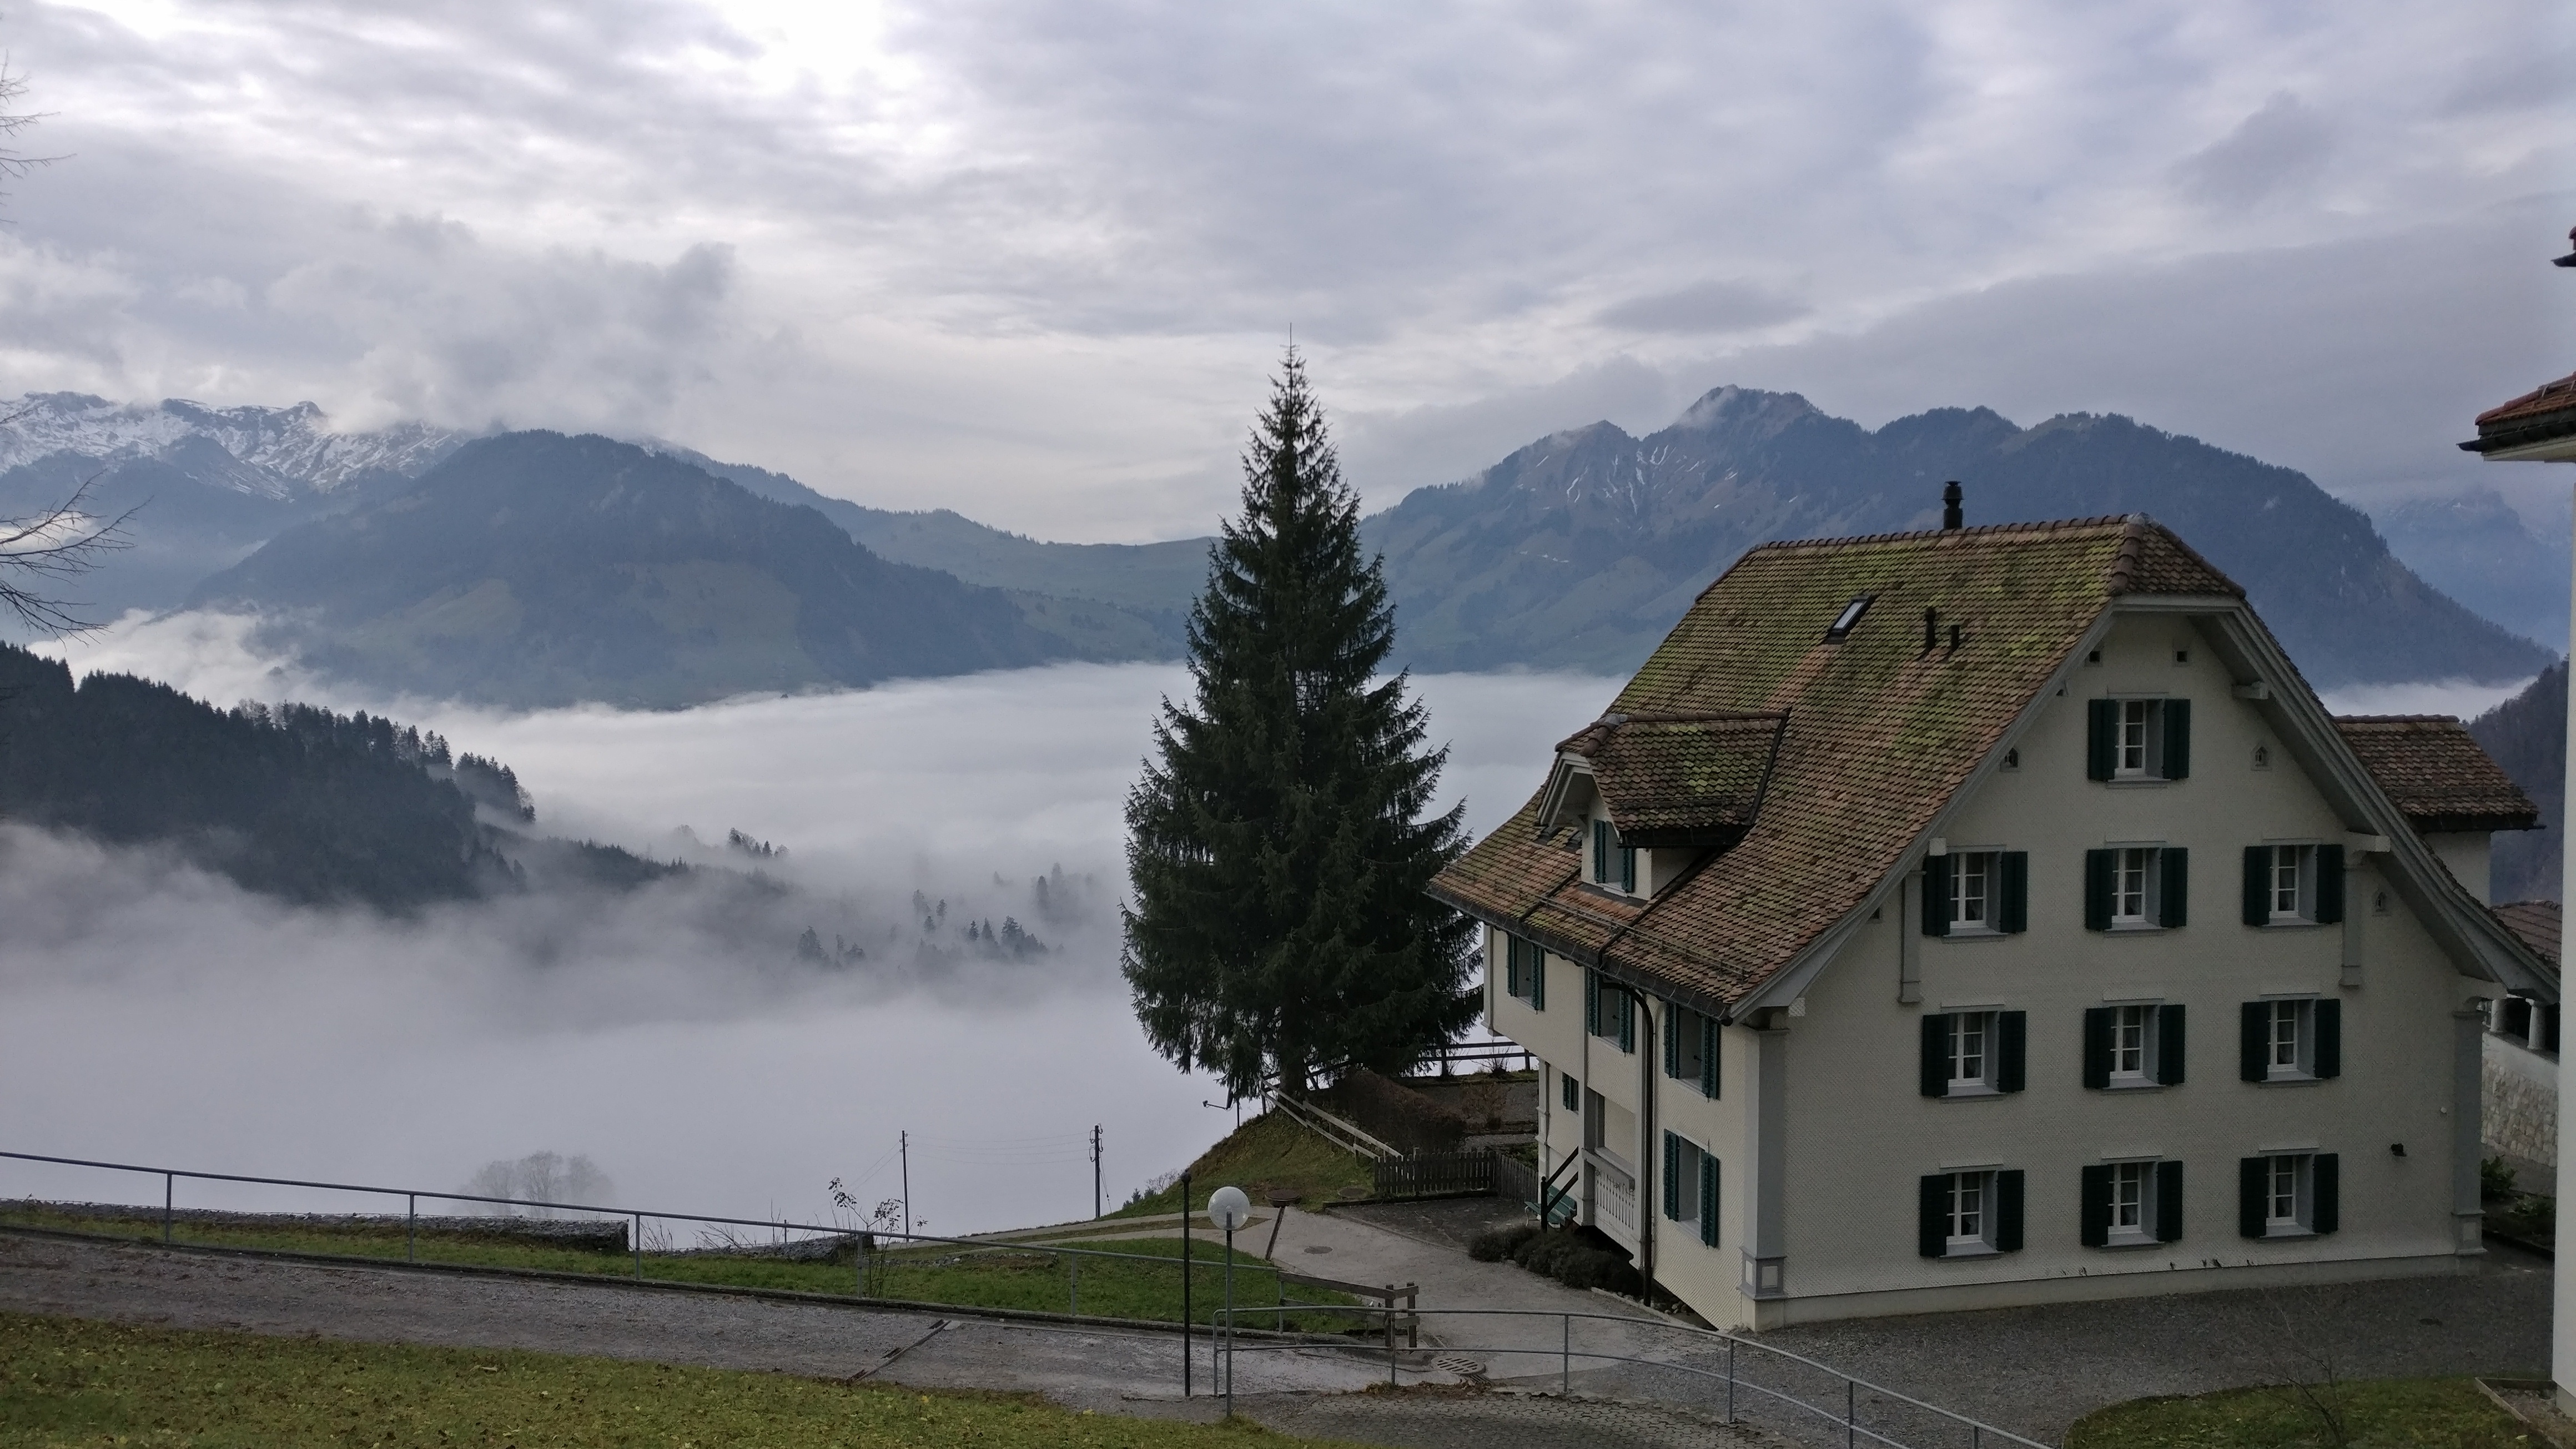
landscape, mountain, snow, cloud, fog, hill, mountain range, weather, highland, mountains, alps, rural area, central switzerland, atmospheric phenomenon, mountainous landforms